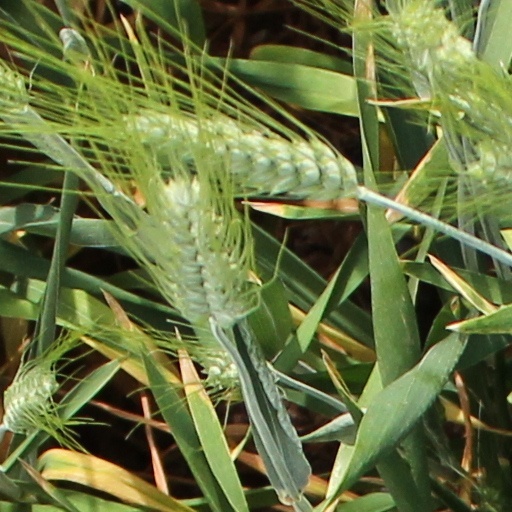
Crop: wheat